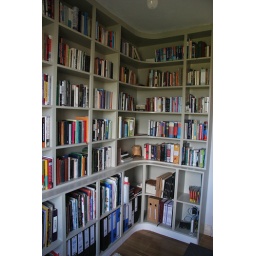
A home for everything in this home office